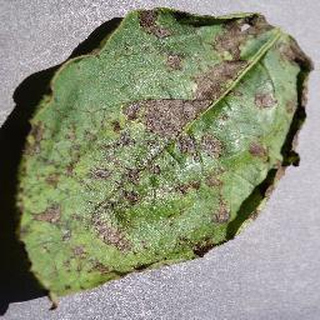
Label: potato_early_blight